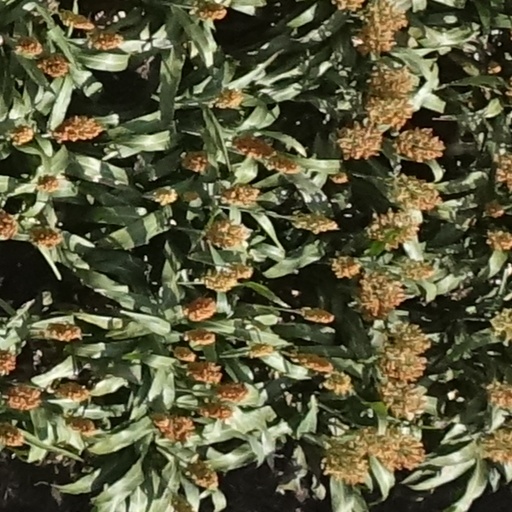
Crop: sorghum